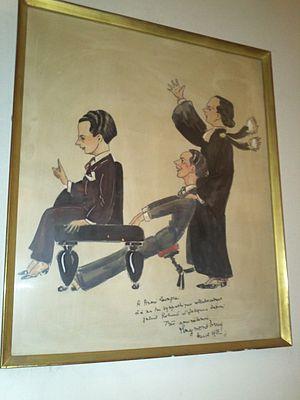
Caricature représentant André Lavagne, Jacques Isorni et Gabriel Robinet à l'occasion de la création de leur pièce ""Sa Première Affaire"". en 1931"
André Lavagne, né le 12 juillet 1913 à Paris et mort le 21 mars 2014 à Paris, est un compositeur français.